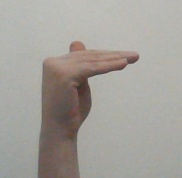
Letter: khaa